Dyab Abou Jahjah

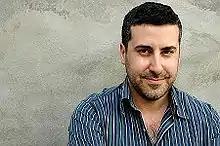
Dyab Abou Jahjah in 2008.

Dyab Abou Jahjah (born 24 June 1971) is a Lebanese political activist and writer. He is the co-founder of Hind Rajab Foundation and its parent organization, the March 30 Movement, as well as the former leader of the Arab European League (AEL), a Pan-Arabist movement that supports the interests of Muslim immigrants in Europe.